Joseph L. Rauh Jr.

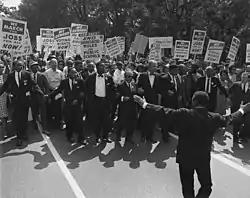
March on Washington on August 28, 1963, showing Joseph L. Rauh Jr. (center), with Martin Luther King Jr. (left), Whitney Young, Roy Wilkins, A. Philip Randolph, Walter Reuther, and Sam Weinblatt.

In 1947, again with Bolling, he helped found Americans for Democratic Action, alongside Eleanor Roosevelt, Walter Reuther, and Hubert Humphrey, among others.